Battle of Lioma

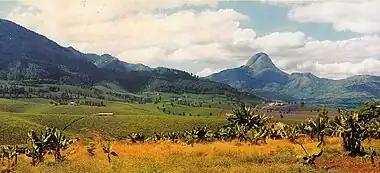
This picture shows the terrain around Gurúè, which is similar to that of Lioma. Lioma is located in a valley, surrounded by tall hills, often with steep slopes and cliffs. At the time of the battle, the highlands around Lioma were covered by dense bush interspersed with trees, making it an extremely difficult battlefield environment.

After suffering heavy casualties throughout 1917 and being unable to hold territory in German East Africa any longer, Lettow-Vorbeck decided to invade Portuguese East Africa in hopes of acquiring sufficient supplies to continue the war. In this he was successful: While the German troops were able to forage food by plundering the countryside, the Schutztruppe defeated the Portuguese colonial and metropolitan forces several times, most notably during the Battle of Ngomano, thereby capturing large quantities of weapons, ammunition and medical supplies from the enemy. Historian Gregg Adams even comments that the Portuguese became "the unwilling quartermasters for the Schutztruppe". With the Portuguese proving unable to defeat the German forces, the British had to bear the brunt of the fighting in Mozambique, and thus began to aggressively pursue Lettow-Vorbeck's small army.